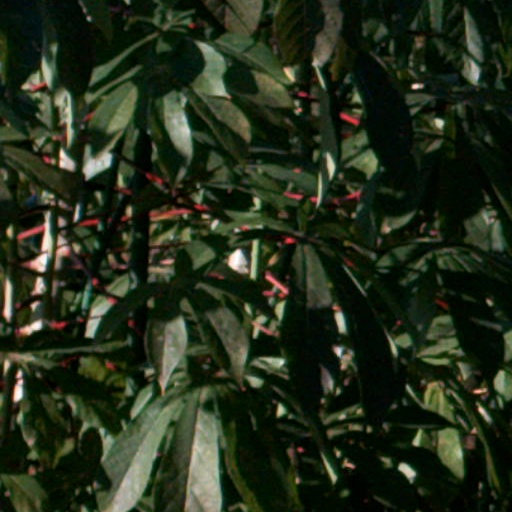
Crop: cassava